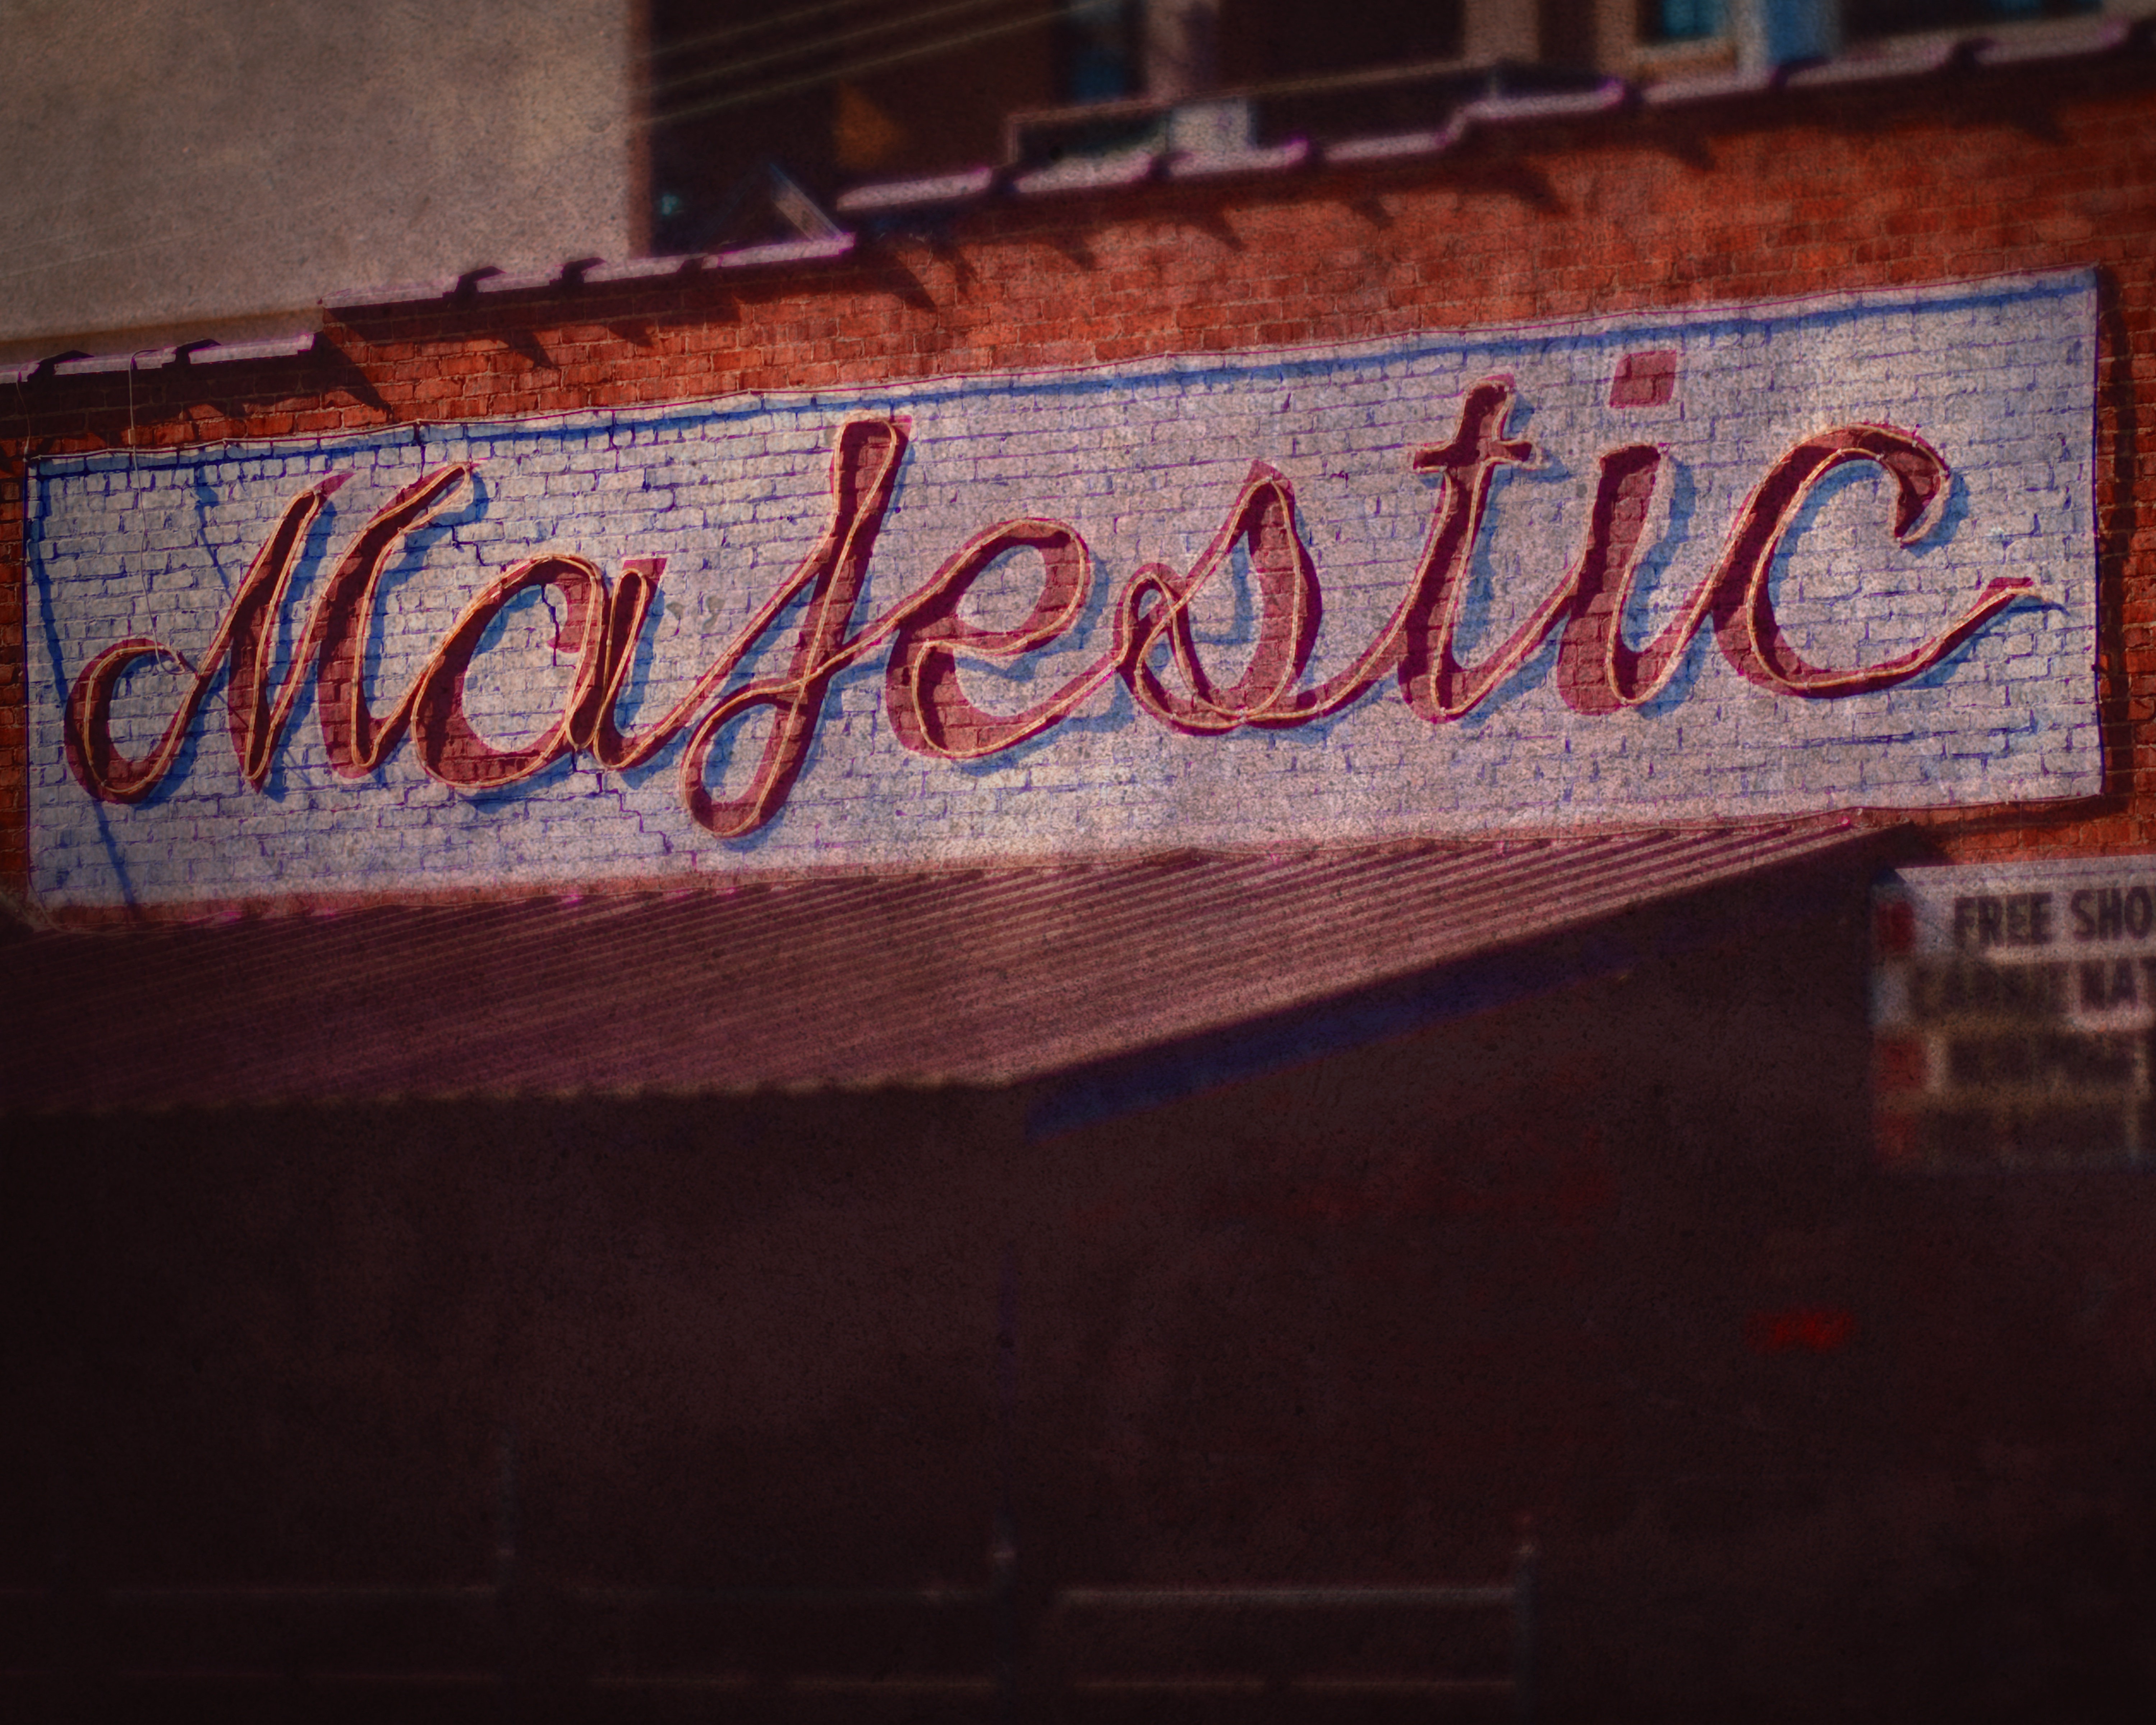
wood, number, wall, bar, sign, decoration, red, color, signage, majestic, font, art, shape